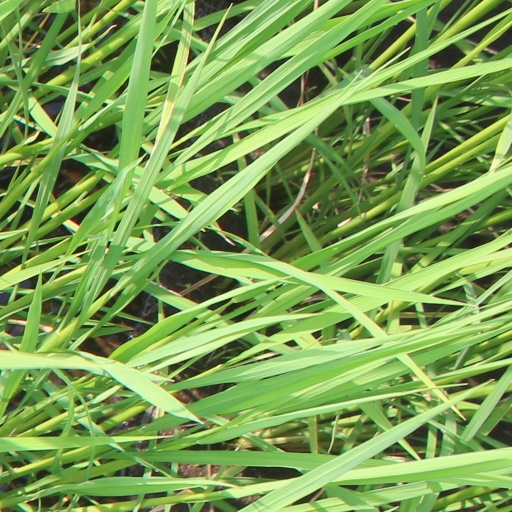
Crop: rice